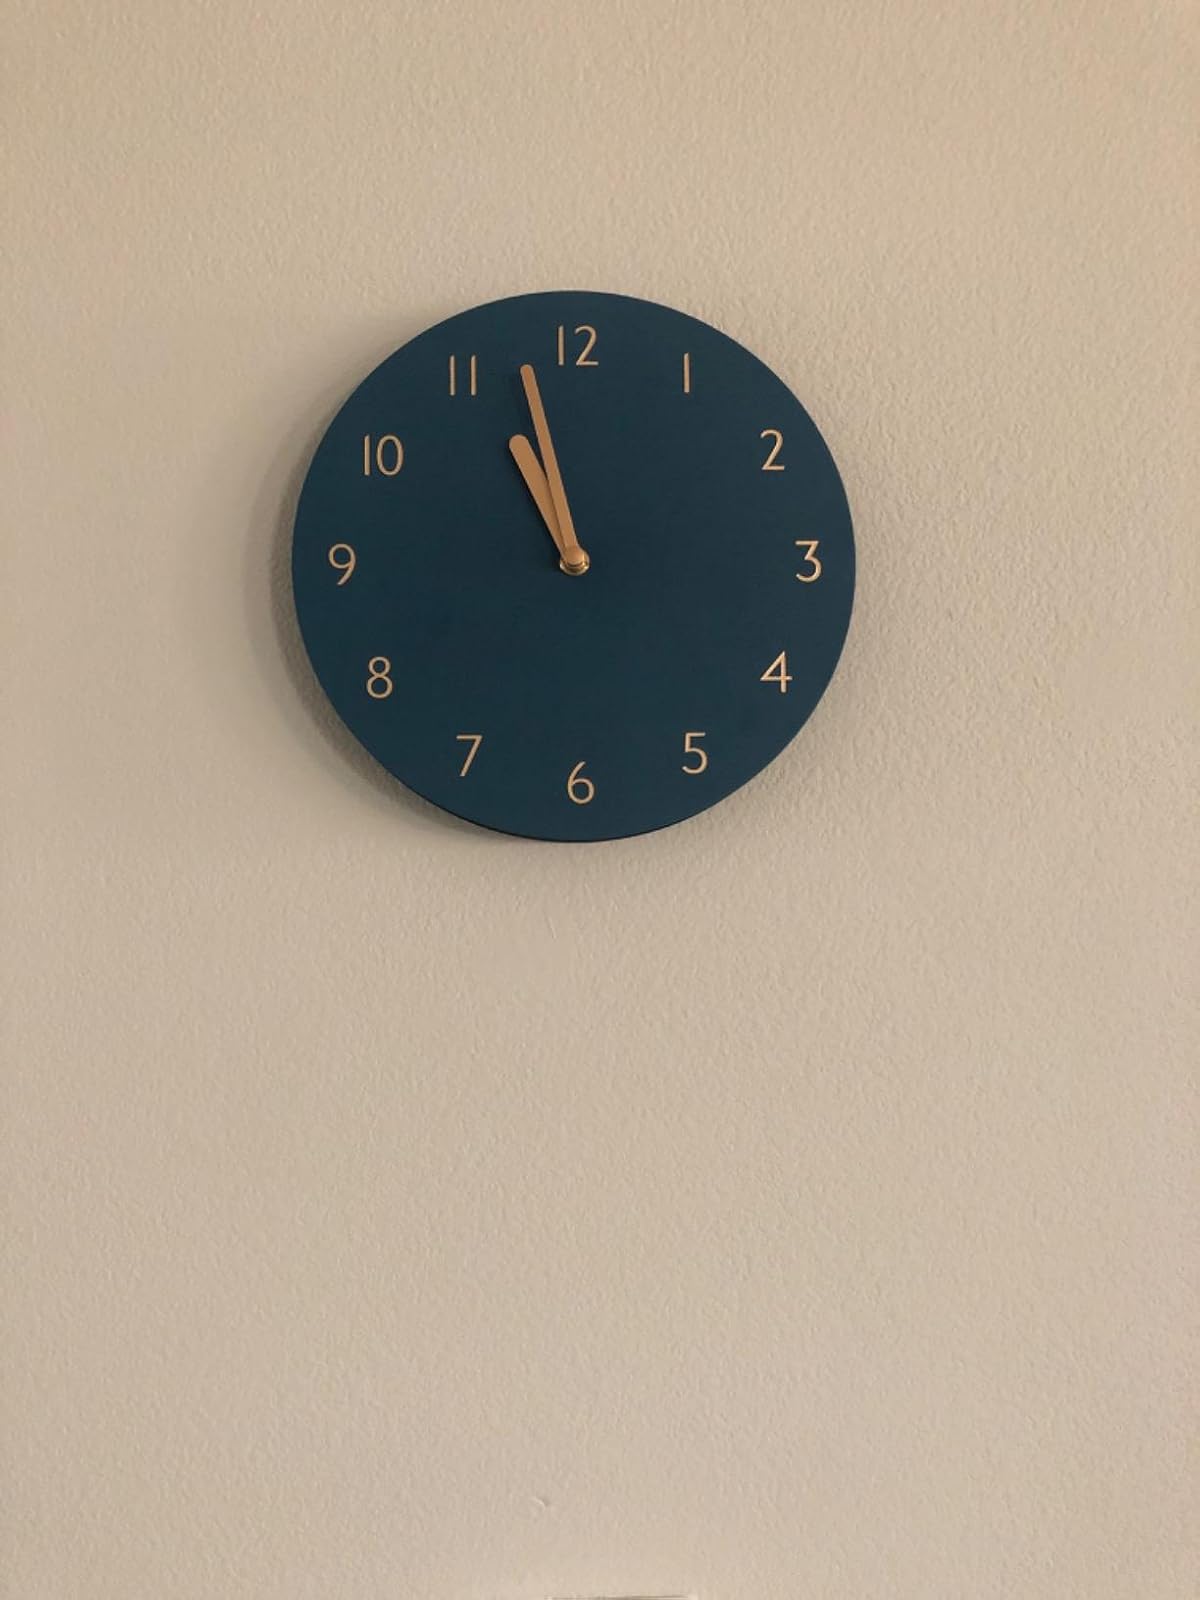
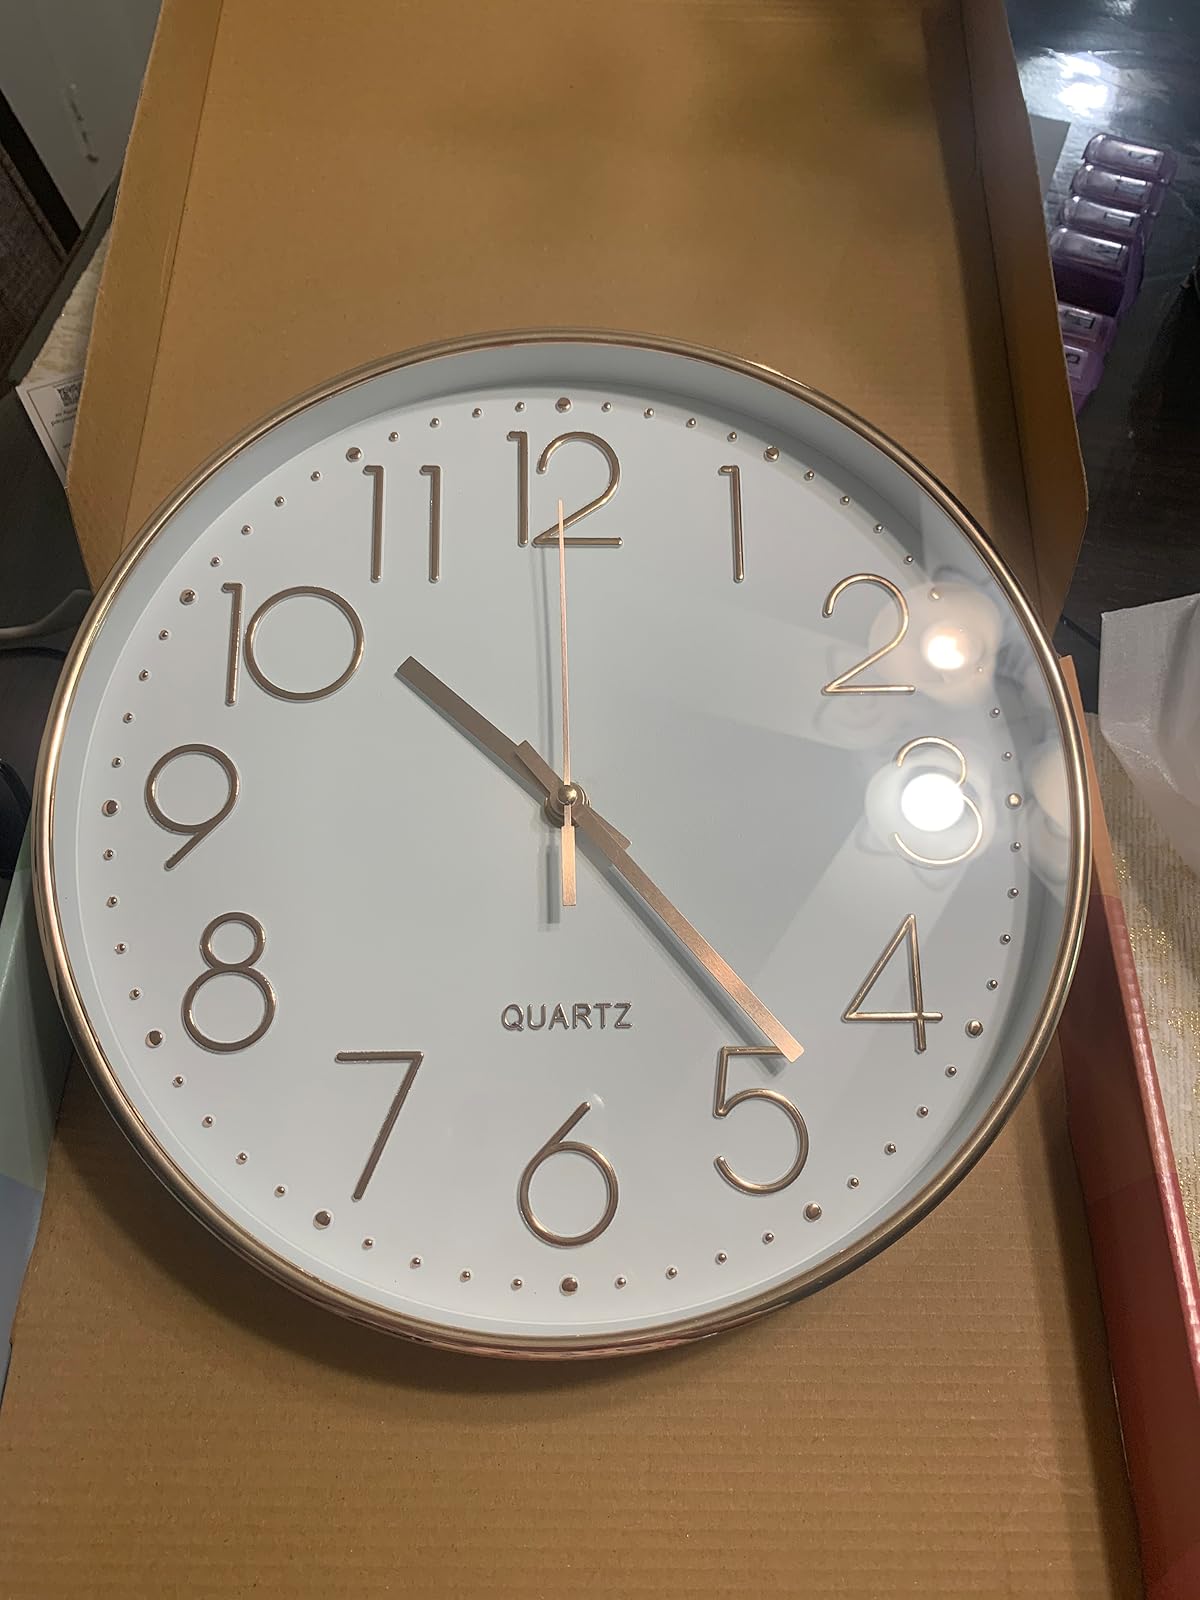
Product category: clock
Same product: no